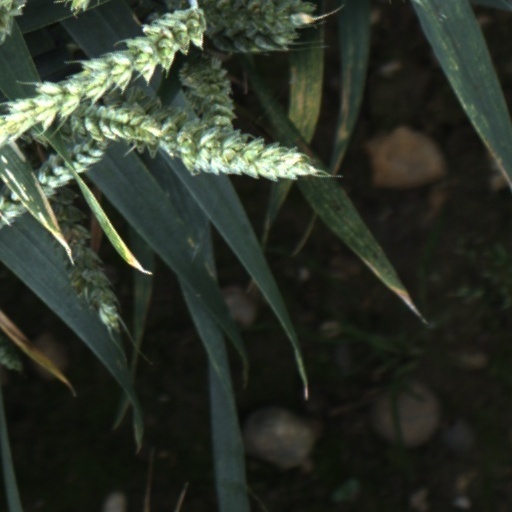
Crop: wheat